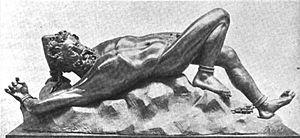
Paul Bouré ou Paul-Joseph Bouré, né le 2 juillet 1823 et décédé le 17 décembre 1848, est un sculpteur belge. Promis à un brillant avenir, il meurt précocement à l'âge de vingt-cinq ans.